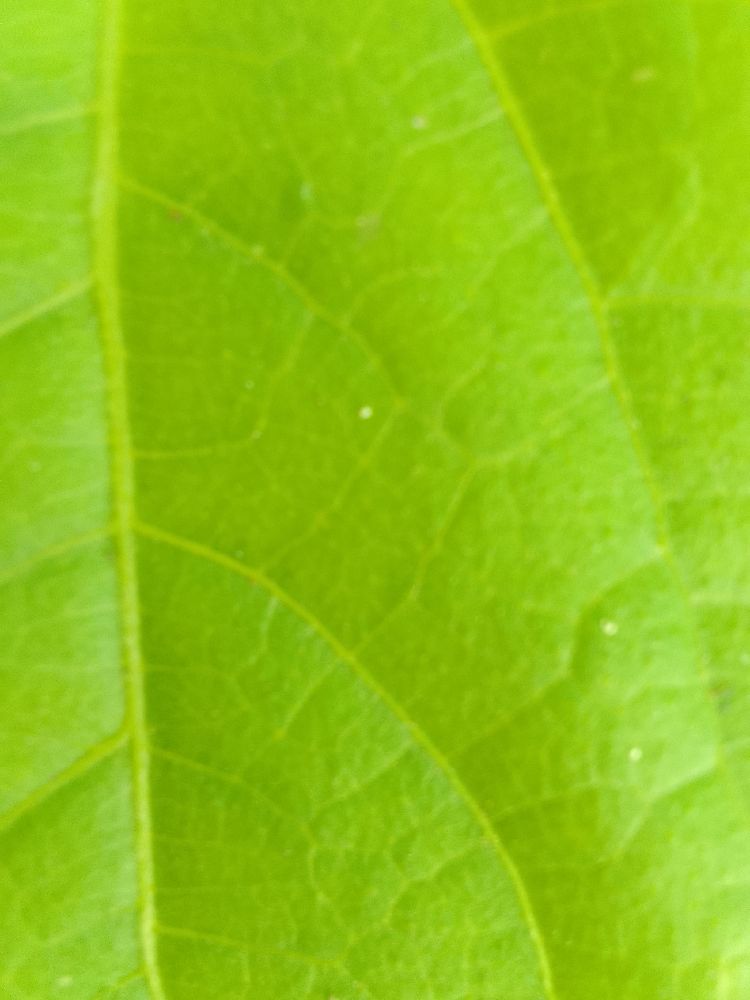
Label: healthy